Torres Novas

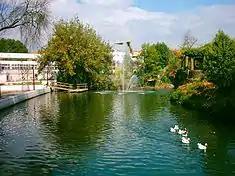
A section of the River Almonda that integrates into the municipality

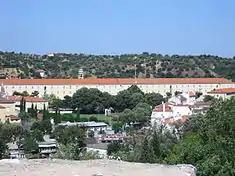
A view of the Police Practical School in Torres Novas (Santa Maria, Salvador e Santiago)

The municipality of Torres Novas is situated in the Médio Tejo subregion. It has close regional relationships with Tomar, Abrantes, Entroncamento, Vila Nova da Barquinha, Alcanena and Ourém. The castle and old town developed partially encircled by the Almonda river, which constituted a natural line of defense. The soil is mostly characterized by alluviums and limestone.